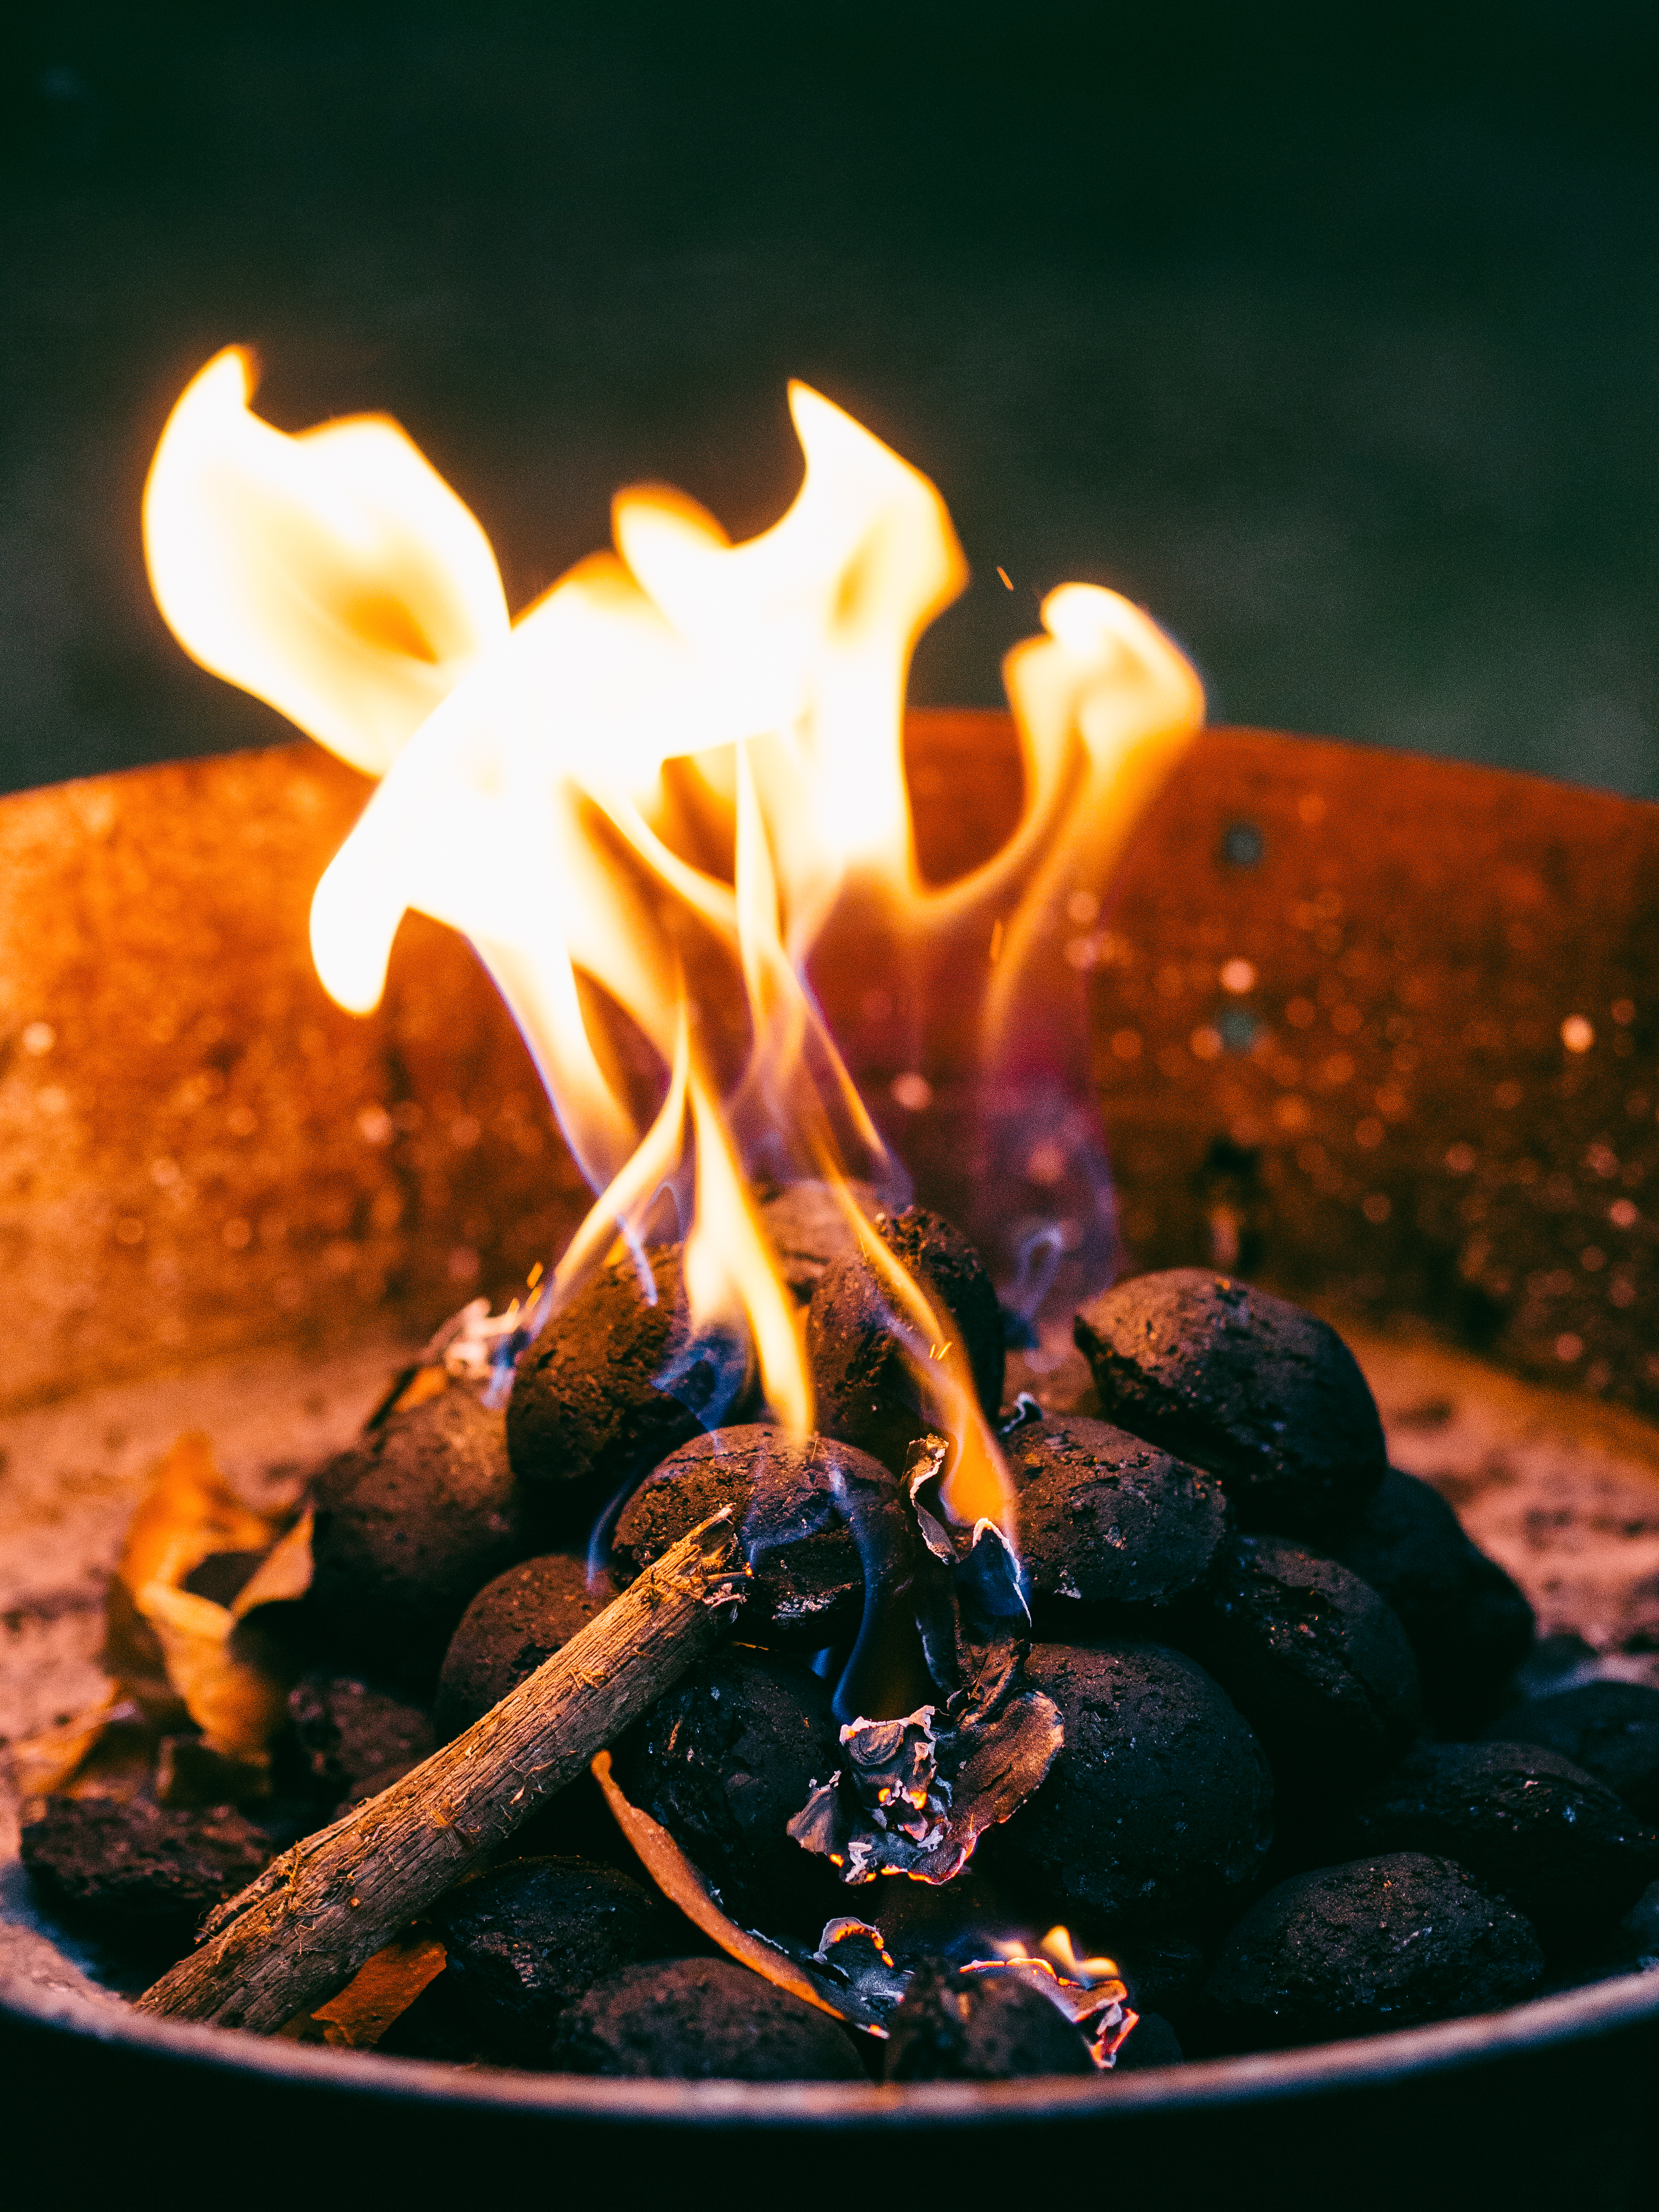
leaf, flower, flame, fire, darkness, camping, campfire, barbecue, heat, outdoors, flames, macro photography, coals